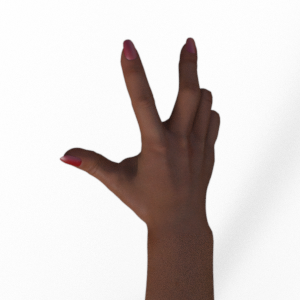
Label: scissors